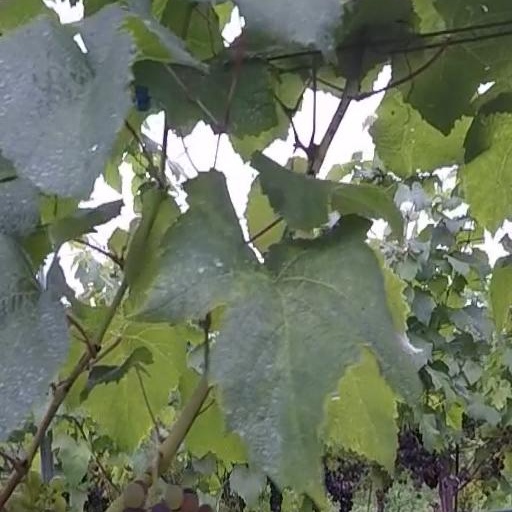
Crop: grape